General Motors X platform (RWD)

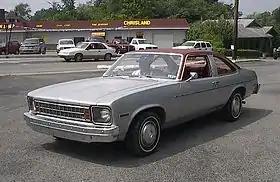
1976 Chevrolet Nova

The General Motors X platform (also called X-body) is a rear-wheel drive compact car automobile platform produced from the 1962 to 1979 model years. Developed by Chevrolet, the architecture was initially unique in the U.S. to the Chevy II, first joined by the Pontiac Ventura in 1971, then a range of other GM products as its divisions expanded their compact model lines.